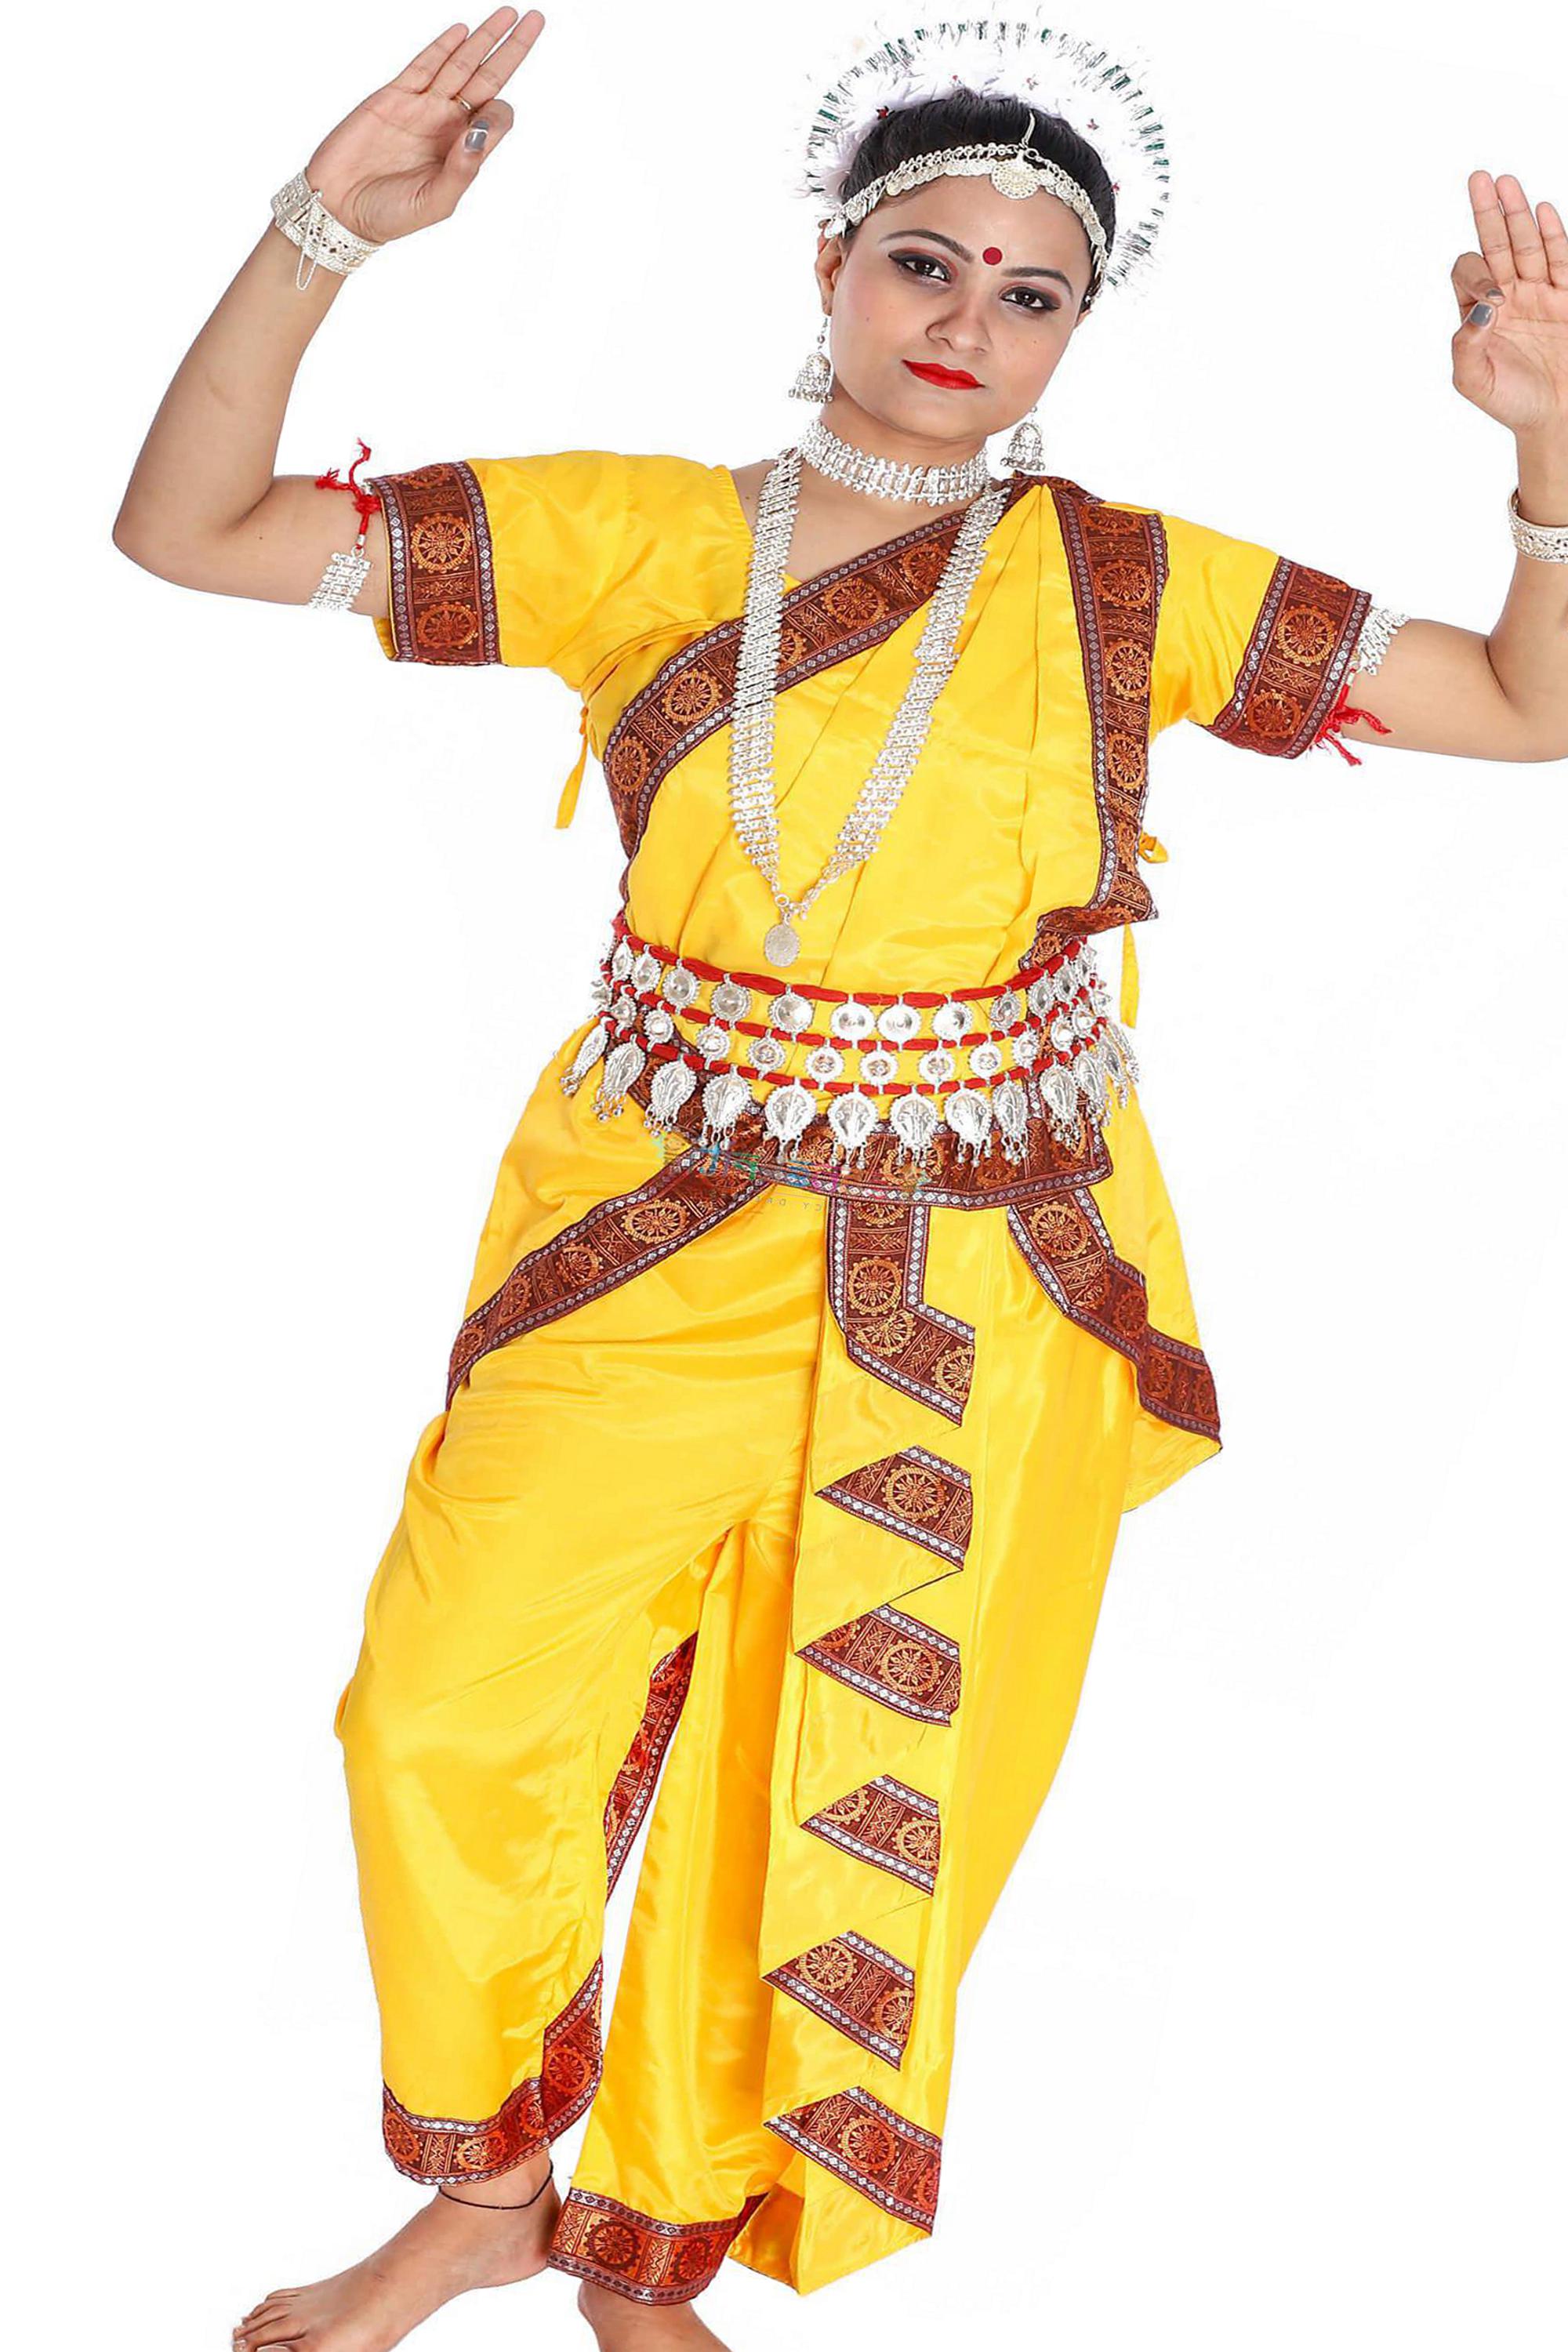
Dance form: odissi